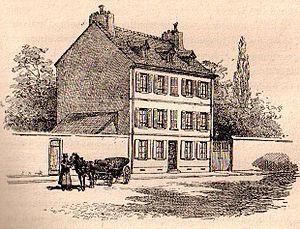
La Maison des missions de la Société des Missions Évangéliques de Paris (SMEP) située 21 rue Franklin à Passy.
Le Réveil protestant francophone, parfois désigné par la simple expression le Réveil, est un mouvement de réveil religieux qui a bouleversé le protestantisme suisse, français et belge dans la 1ʳᵉ moitié du XIXᵉ siècle, particulièrement de 1820 à 1850. Il a été précédé et aidé par le Grand Réveil britannique et américain, et des mouvements comparables ont lieu à peu près en même temps en Allemagne, aux Pays-Bas et en Scandinavie.
La Société des missions évangéliques de Paris, dite aussi SMEP ou Mission de Paris, était une association protestante missionnaire créée en 1822. Comme les autres sociétés chrétiennes nées à cette époque, elle était en marge de l'Église réformée nationale, et regroupa des protestants du Réveil, puis de toutes les tendances du protestantisme français voire suisse.
François Coillard est un missionnaire protestant envoyé par la Société des missions évangéliques de Paris au Basutoland en renfort d'une première équipe installée depuis 1830. Il est surtout connu comme fondateur de la « mission au Zambèze » au Barotseland, région située aujourd'hui en Zambie.